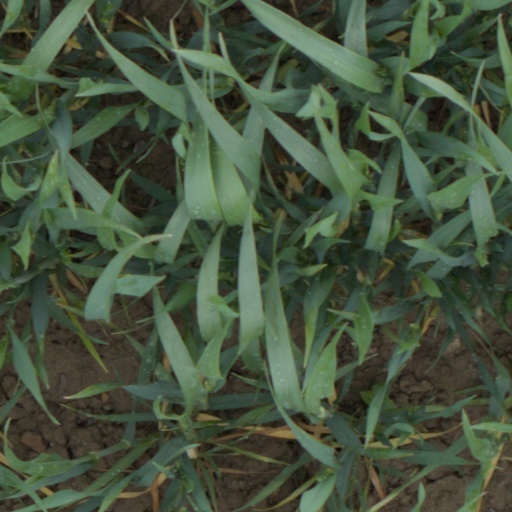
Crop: wheat